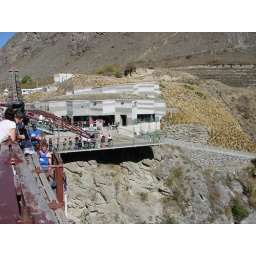
bungee jumping facility with outlook in the rocks near Queenstown